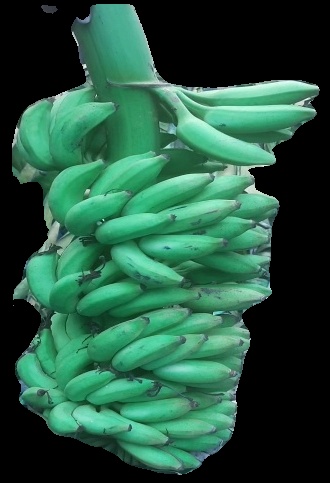
Variety: elakki-bale
Grade: grade1